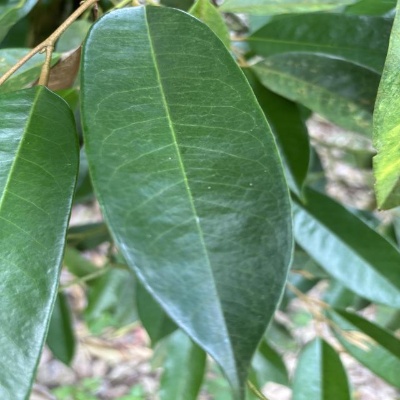
Label: Leaf_Healthy